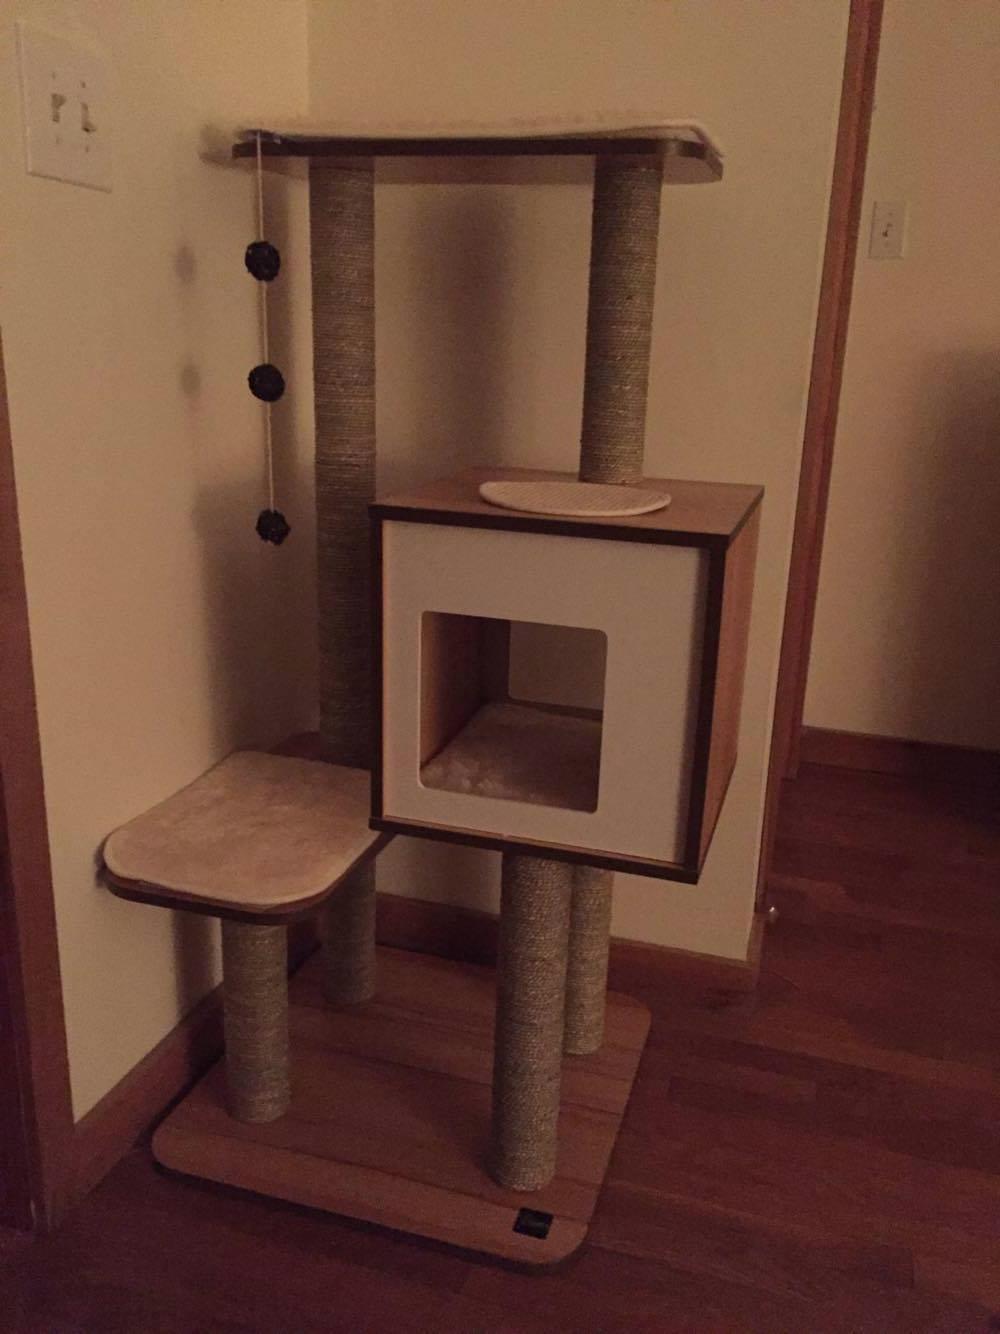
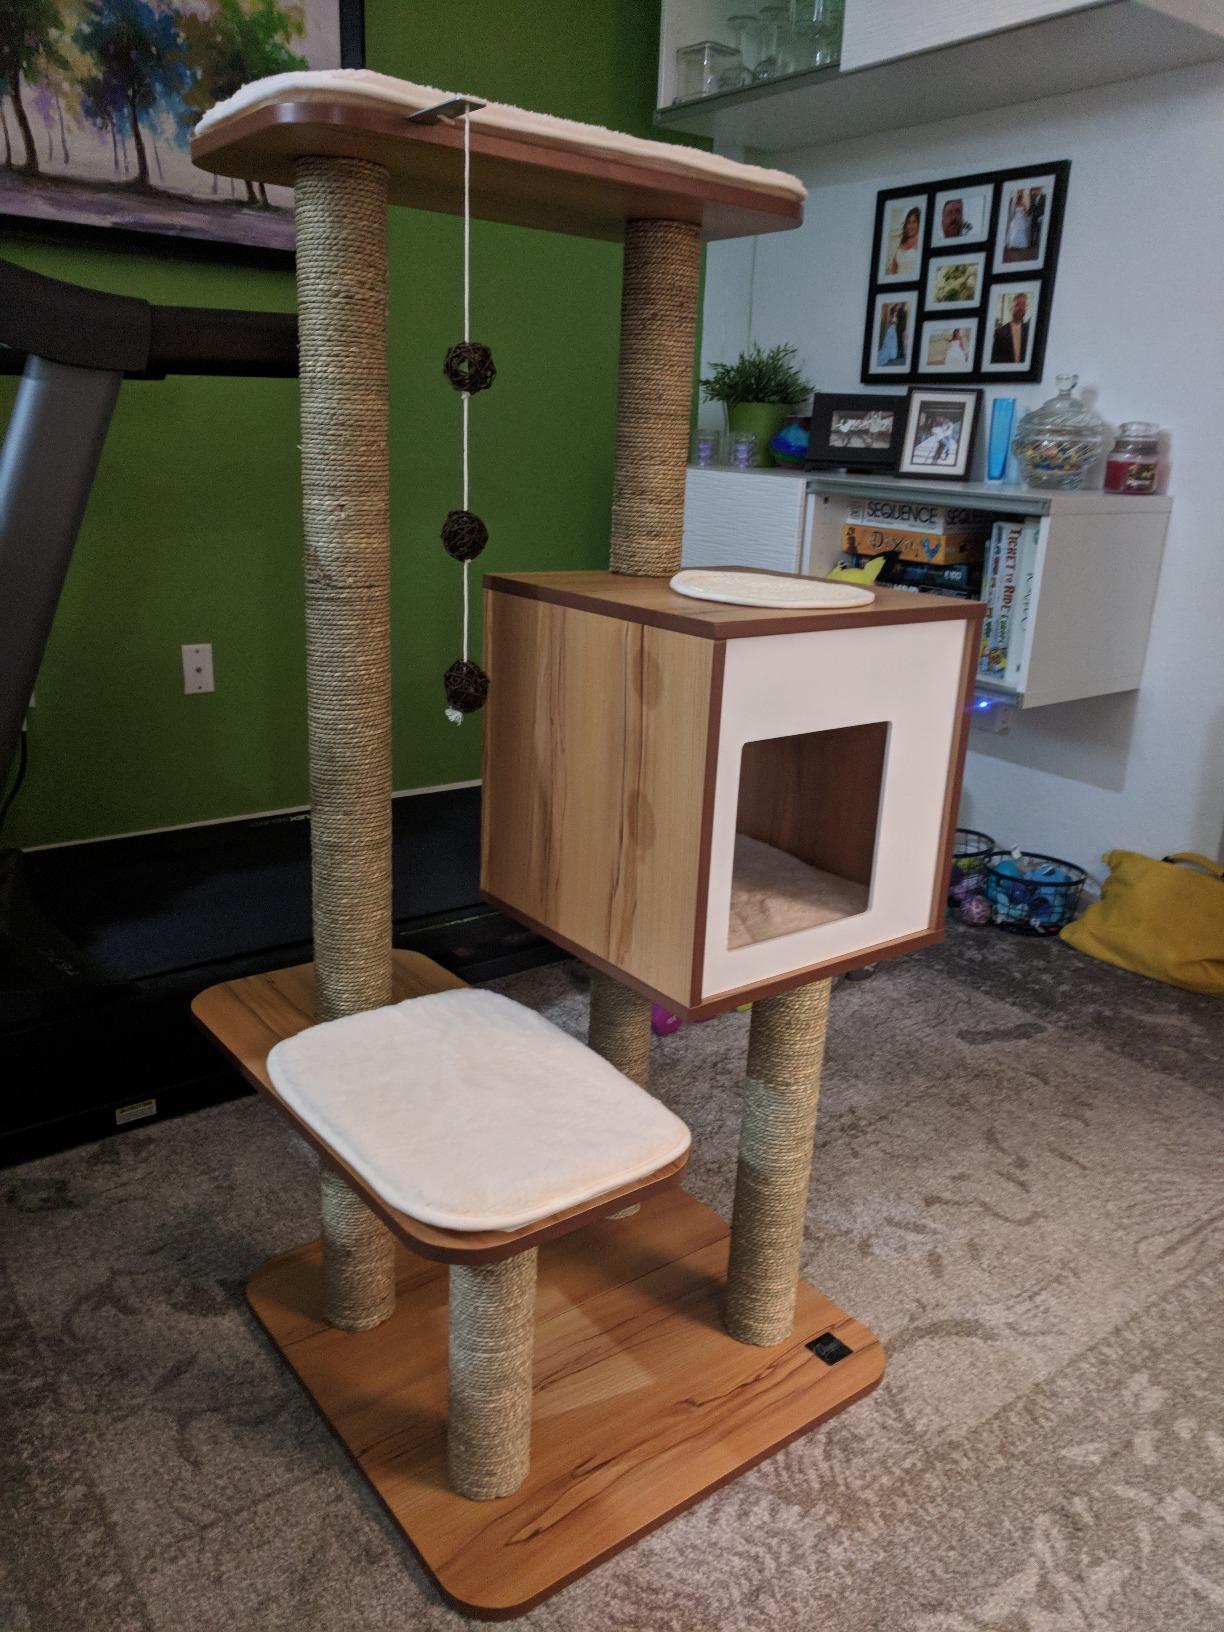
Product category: items_cat tree
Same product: yes